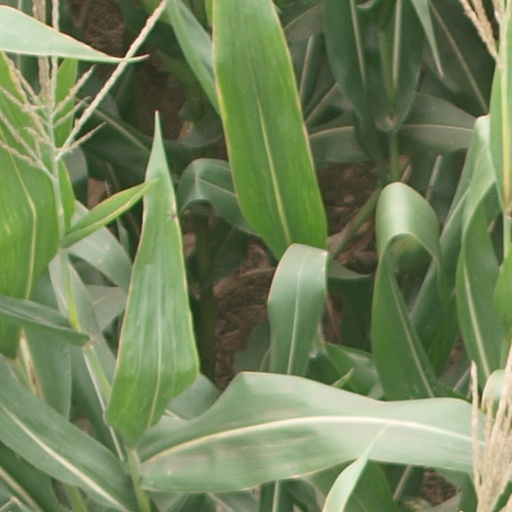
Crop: maize; corn